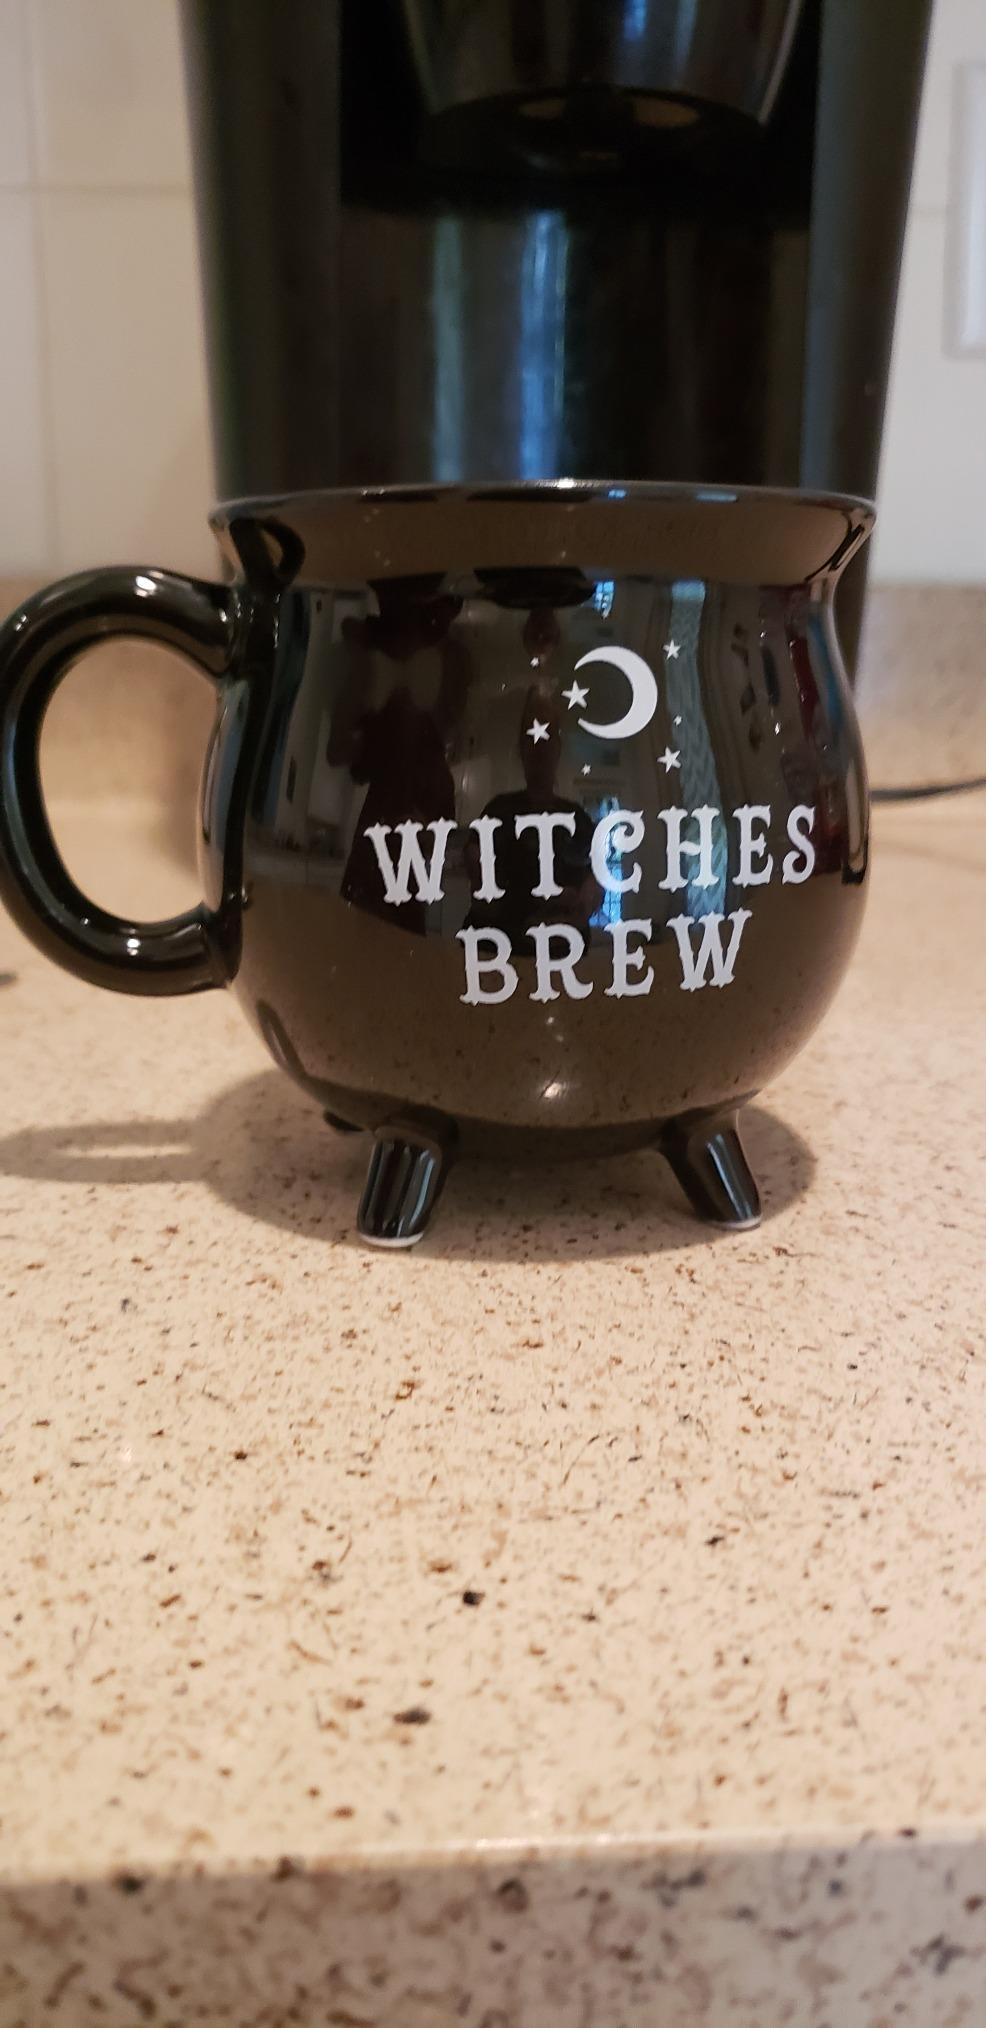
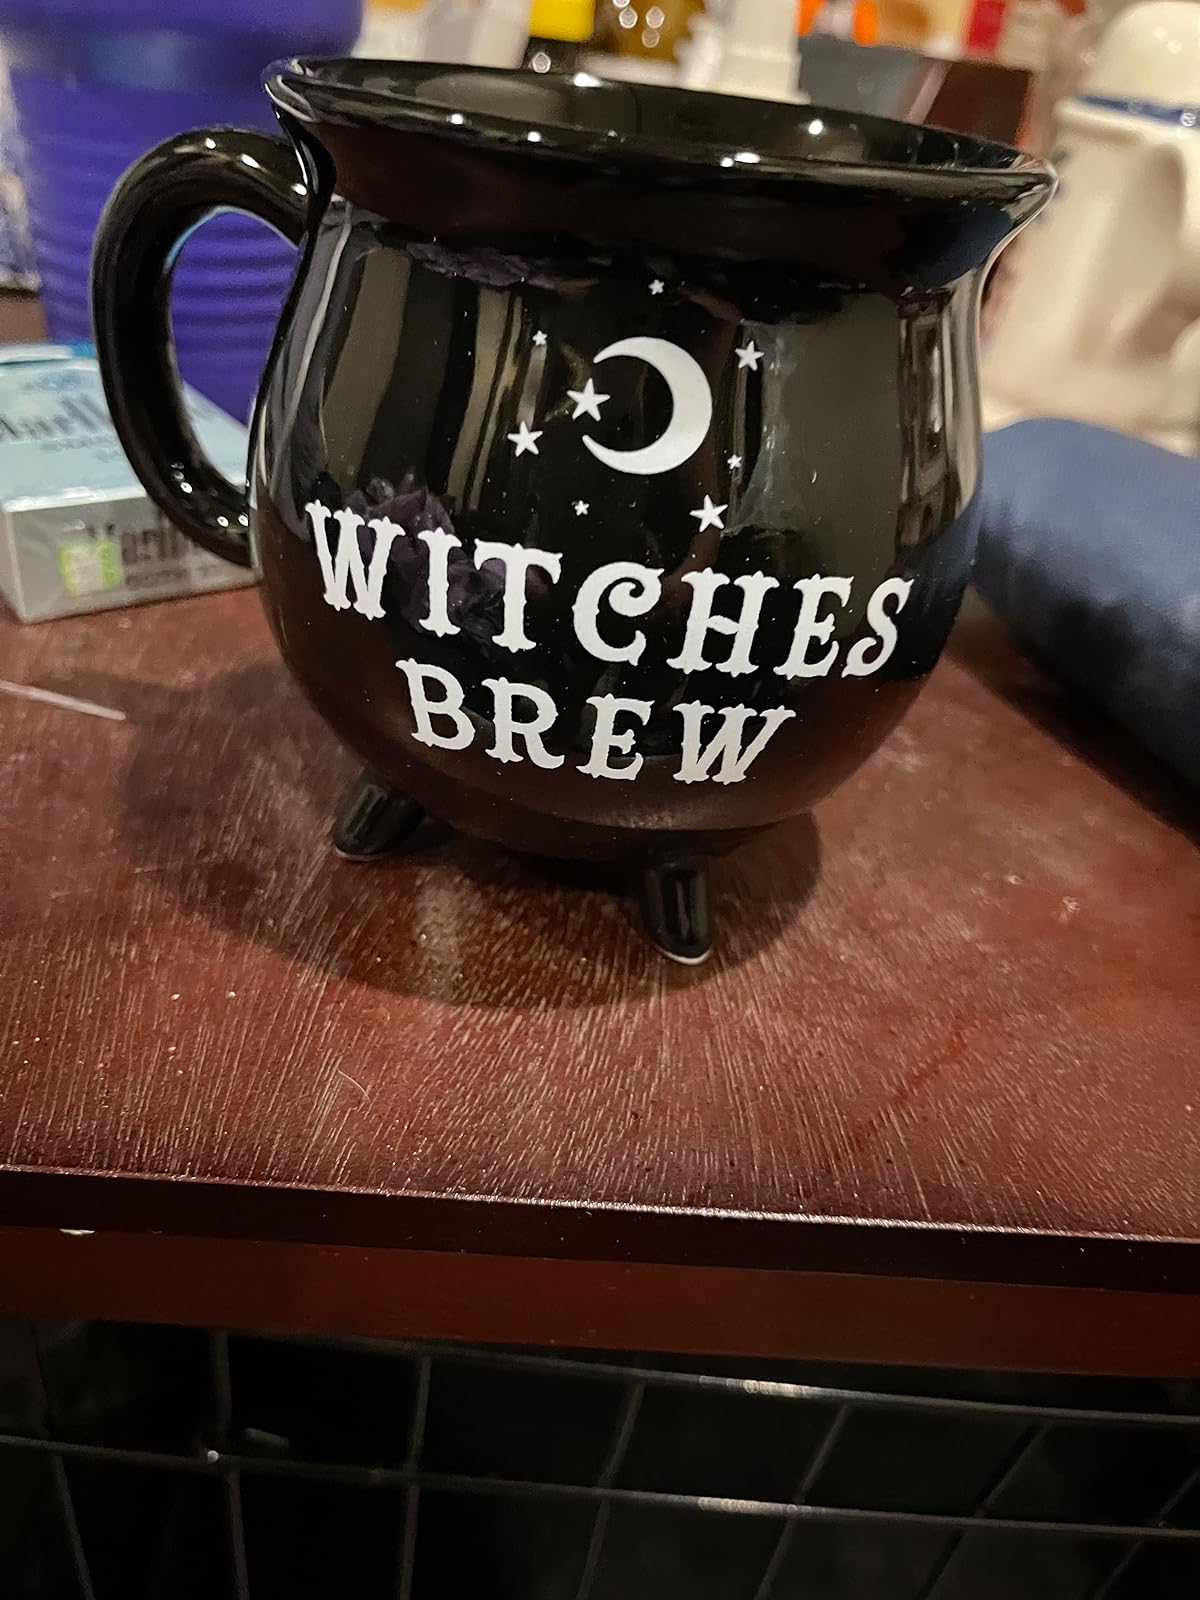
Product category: items_mug
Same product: yes